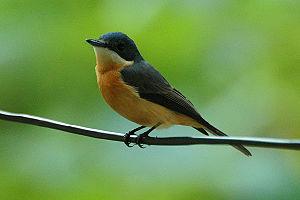
Le Monarque de Vanikoro est une des dix-neuf espèces de passereaux appartenant à la famille des Monarchidae.